Scotland in the Late Middle Ages

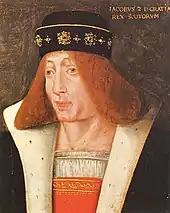
A later portrait of James II, whose eventual military success was ended by his accidental death.

After the unexpected death of the childless David II, Robert Stewart, the first of the Stewart (later Stuart) monarchs, came to the throne in 1371. Despite his relatively venerable age of 55, his son, John, Earl of Carrick, grew impatient and assumed the reins of government as Lord Lieutenant. A border incursion into England led to the victory at Otterburn in 1388, but at the cost of the life of John's ally James Douglas, 2nd Earl of Douglas. This, along with Carrick having suffered a debilitating horse kick, led to a shift in power to his brother Robert Stewart, Earl of Fife, who now was appointed as Lieutenant in his place. When Robert II died in 1390 John took the regnal name Robert III, to avoid awkward questions over the exact status of the first King John, but power rested with his brother Robert, now Duke of Albany. After the suspicious death of his elder son, David, Duke of Rothesay in 1402, Robert, fearful for the safety of his younger son, James (the future James I), sent him to France in 1406. However, the English captured him en route and he spent the next 18 years as a prisoner held for ransom. As a result, after the death of Robert III later that year, regents ruled Scotland: first Albany and after his death in 1420 his son Murdoch, during whose term of office the country suffered considerable unrest.